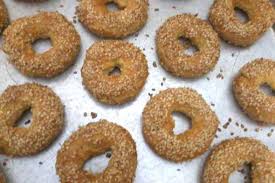
Yemek: simit